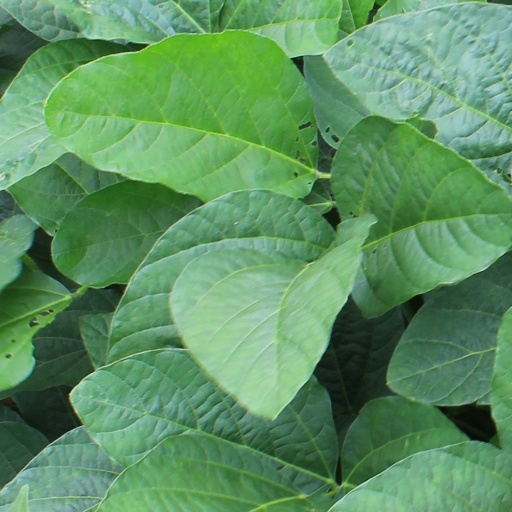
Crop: soybean